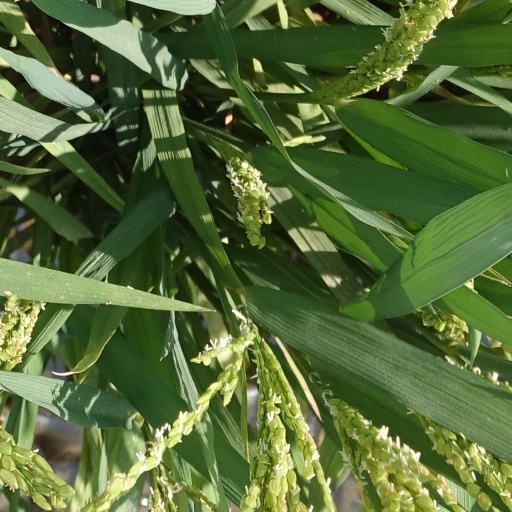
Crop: rice